The Great Night (film)

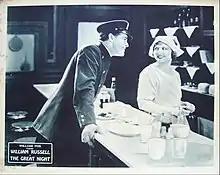
Lobby card

The Great Night is a lost 1922 American comedy film directed by Howard M. Mitchell and written by Joseph F. Poland. The film stars William Russell, Eva Novak, Winifred Bryson, Henry A. Barrows, Wade Boteler, and Harry Lonsdale. The film was released on December 3, 1922, by Fox Film Corporation.